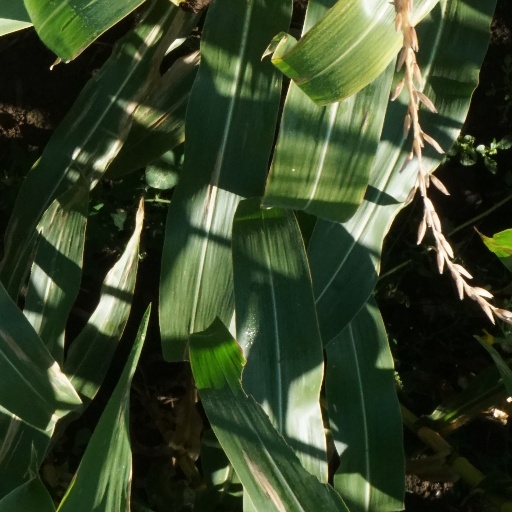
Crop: maize; corn